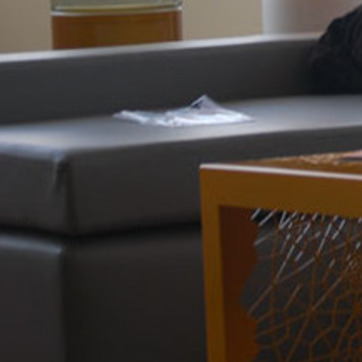
Material: leather